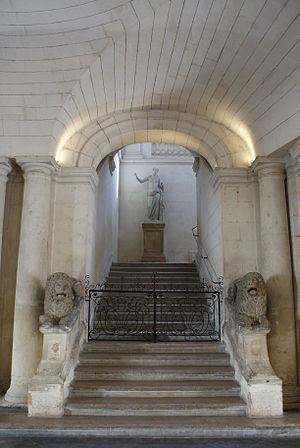
Copie de la Vénus d'Arles modifiée par François Girardon, en haut de l'escalier d'honneur donnant sur le hall d'entrée de l'hôtel de ville d'Arles. L'original est au Louvre. Les lions sont l'œuvre de Jean Dedieu
La Vénus d'Arles est une sculpture en marbre dégagée en 1651, lors de la fouille des vestiges romains proches du théâtre antique d'Arles. Elle représente probablement la déesse Aphrodite. À l'époque de sa découverte elle fut l'antique de référence, mais aujourd'hui la restauration effectuée par Girardon au XVIIᵉ siècle suscite des réserves bien que sa portée ait été très exagérée. À ce titre, elle témoigne de l'évolution de la science archéologique. Alors qu'il s'agit vraisemblablement d'une copie romaine, elle constitue l'une des traces majeures de la sculpture du second classicisme grec rattachée à l'œuvre de Praxitèle. On lui reconnaît d'être un type iconographique pour certaines répliques et statues semblables. Elle pourrait être l'une des sources d'inspiration du mythe de l'Arlésienne.
L’hôtel de ville d'Arles, situé sur la place de la République, est un bâtiment achevé en 1676 dont la plus grande partie est aujourd'hui classée monument historique. Il est toujours le siège de la Mairie d'Arles.